Old Billy

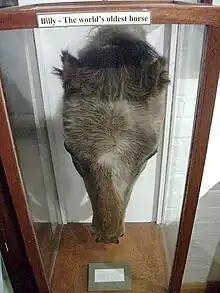
Billy's taxidermied head on display in Bedford Museum

Old Billy (also called Billy or Ol' Billy) was the longest-living horse on record. Old Billy was verified to be 62 at his death. Born in Woolston, Cheshire, England in 1760, Billy adventured and became a barge horse that pulled barges up and down canals. Old Billy was said to look like a big cob/shire horse, and was brown with a white blaze. Billy died on 27 November 1822 at the estate of William Earle, a director of the Mersey and Irwell Navigation Company, in Everton, Liverpool.